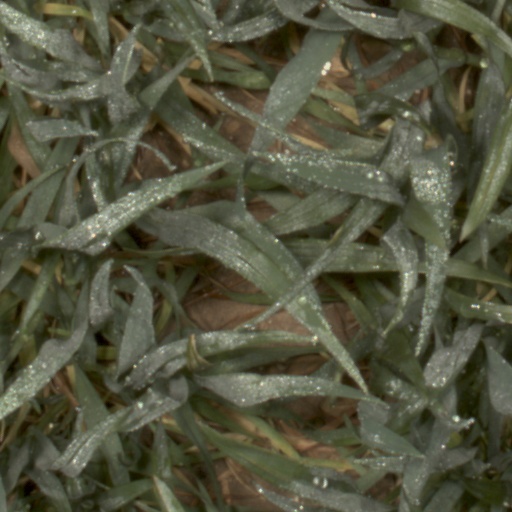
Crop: wheat